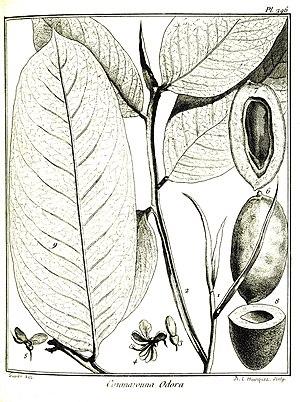
Coumarouna odorata Explication de la Planche deux cent quatrevingt-seizième. 1. Feuilles naiſſantes. 2. Côte de la feuille creuſée en canal bordé d'un feuillet. 3. Bouton de fleur, 4. Fleur épanouie. 5. Calice. Piſtil. 6. Capſule ou baie. 7. Baie ouverte verticalement. Amande. 8. Baie coupée horiſontalement. 9. Foliole de grandeur naturelle.
Dipteryx odorata est une espèce de plantes dicotylédones de la famille des Fabaceae, sous-famille des Faboideae, originaire d'Amérique du Sud.